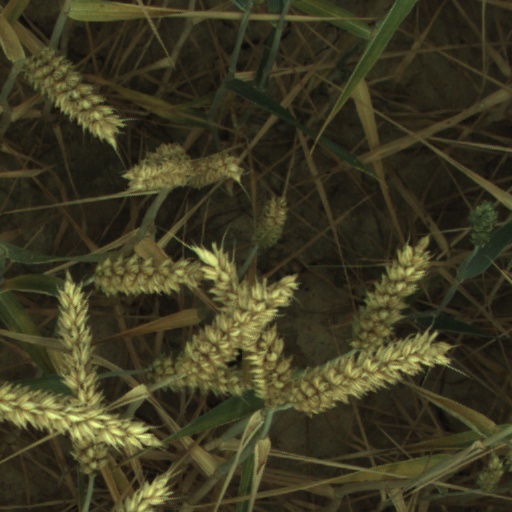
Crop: wheat